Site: brandenburg
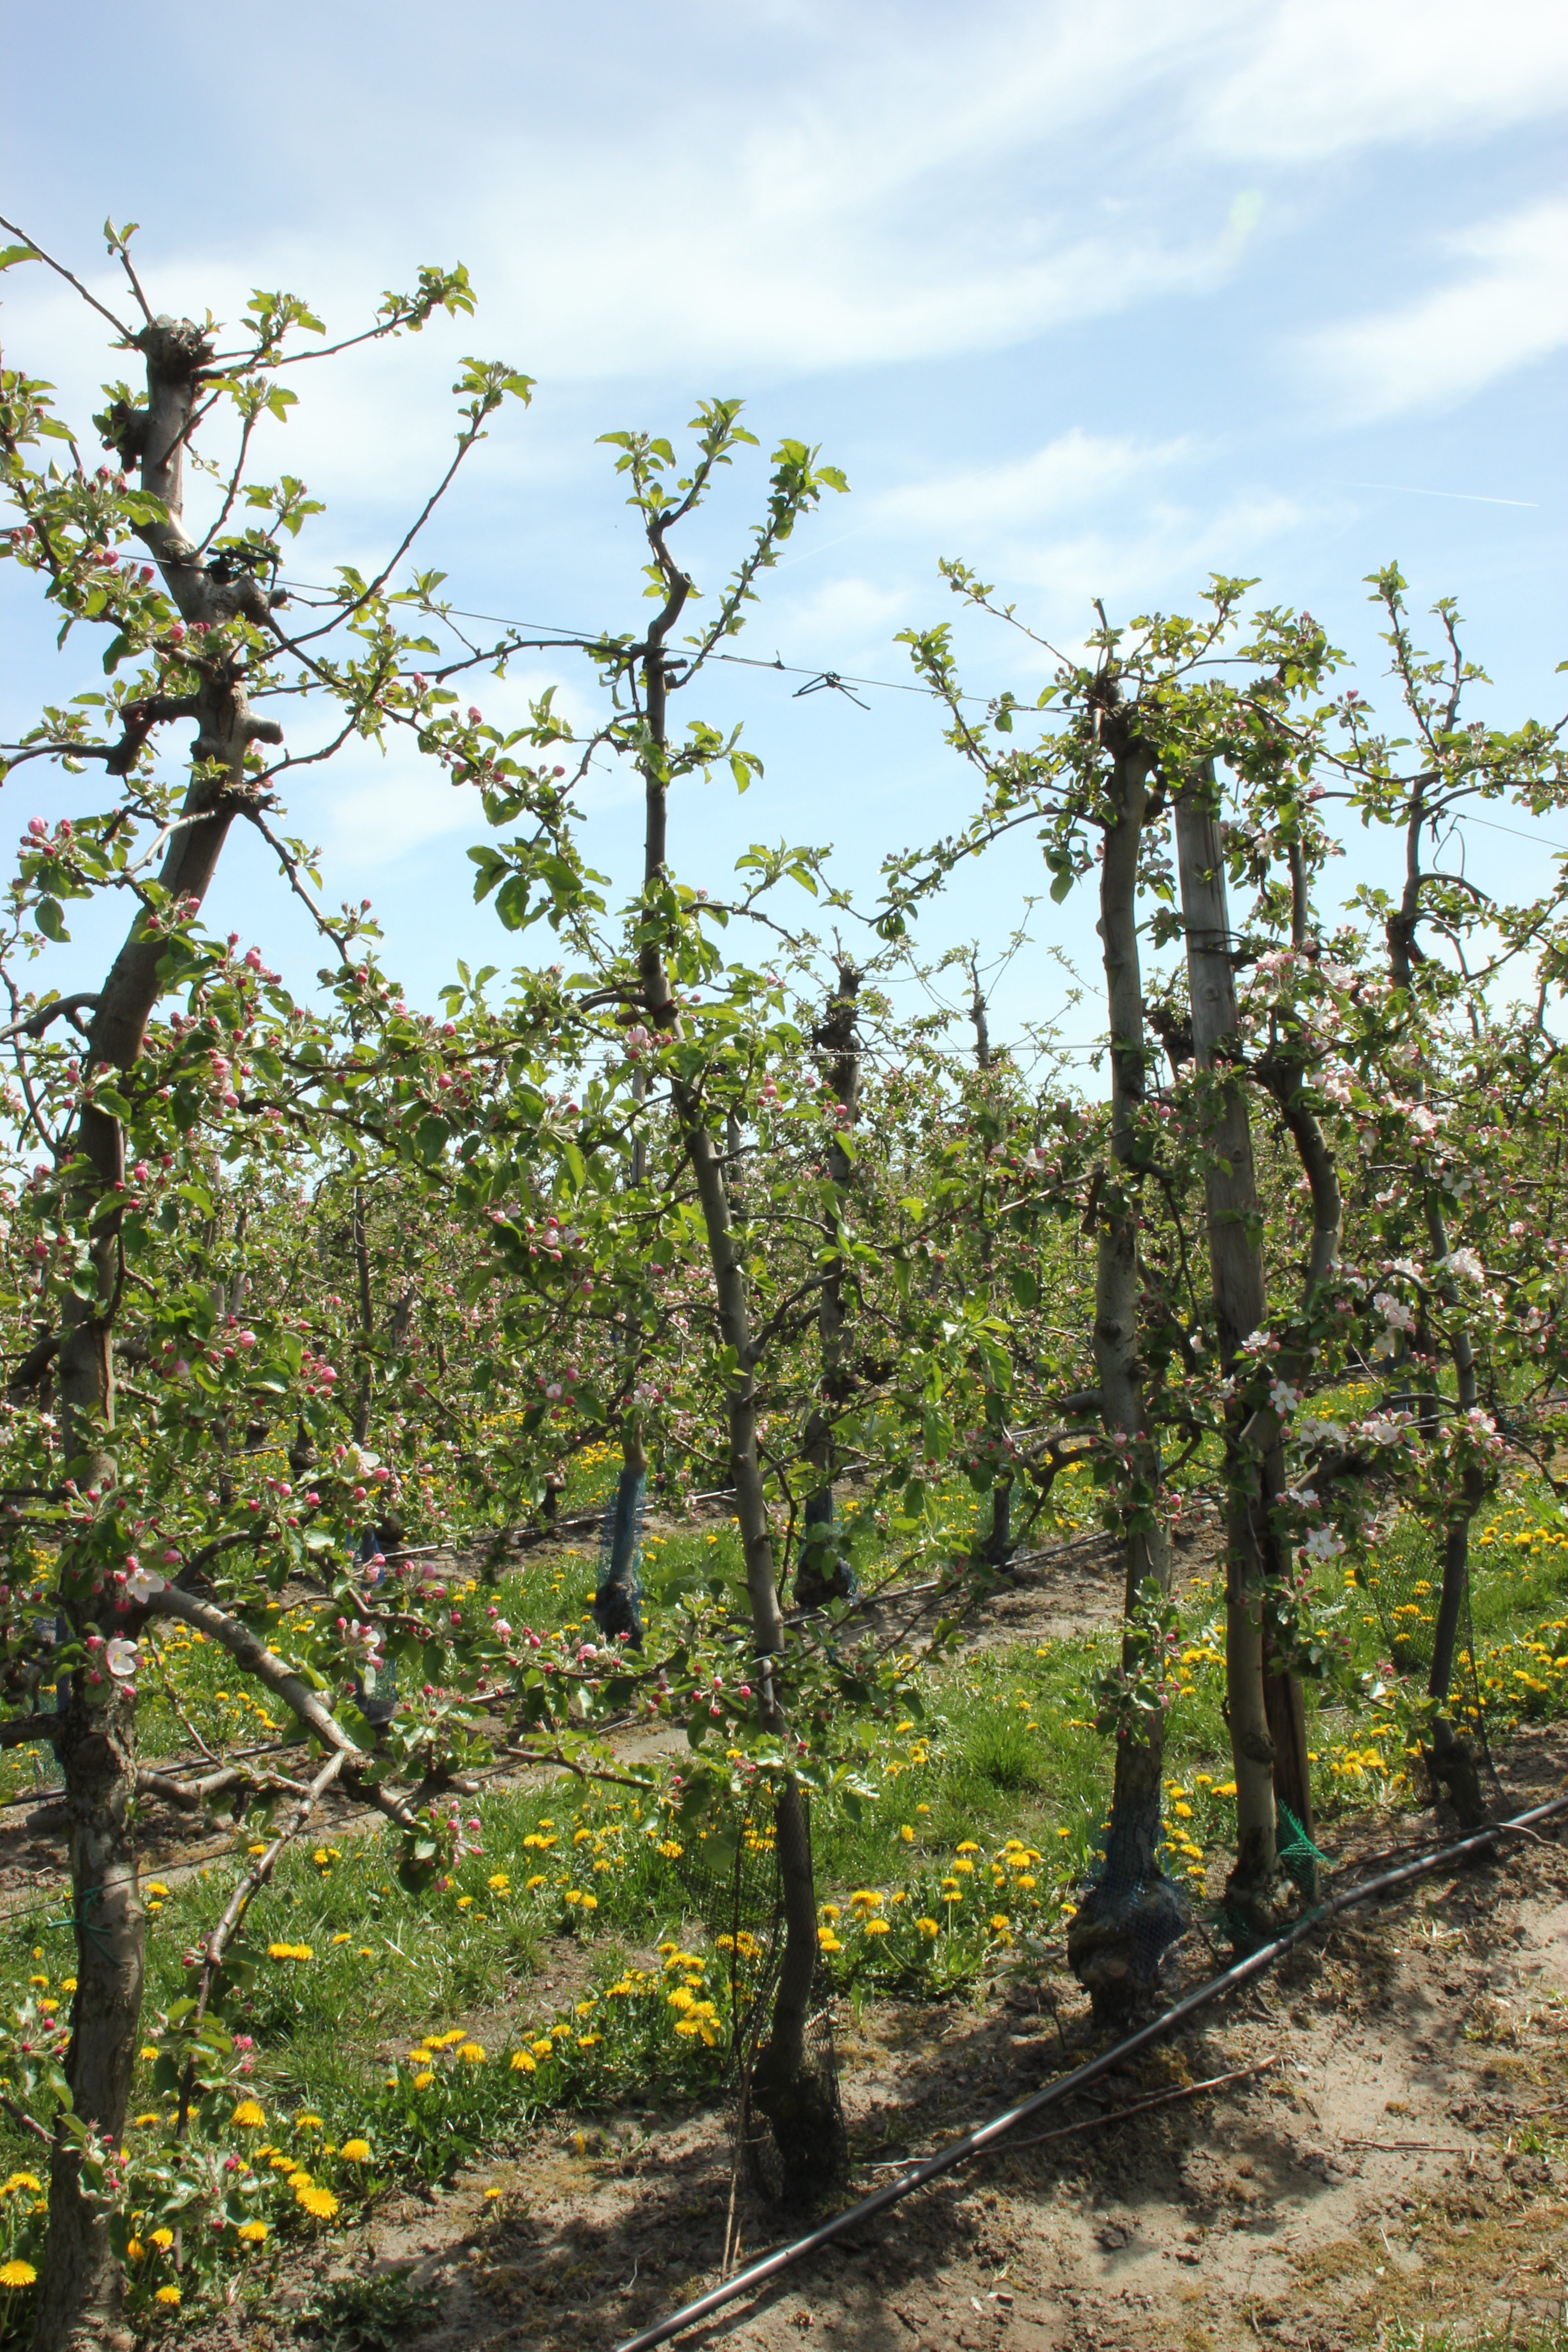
Growth stage (BBCH 57): Inflorescence emergence